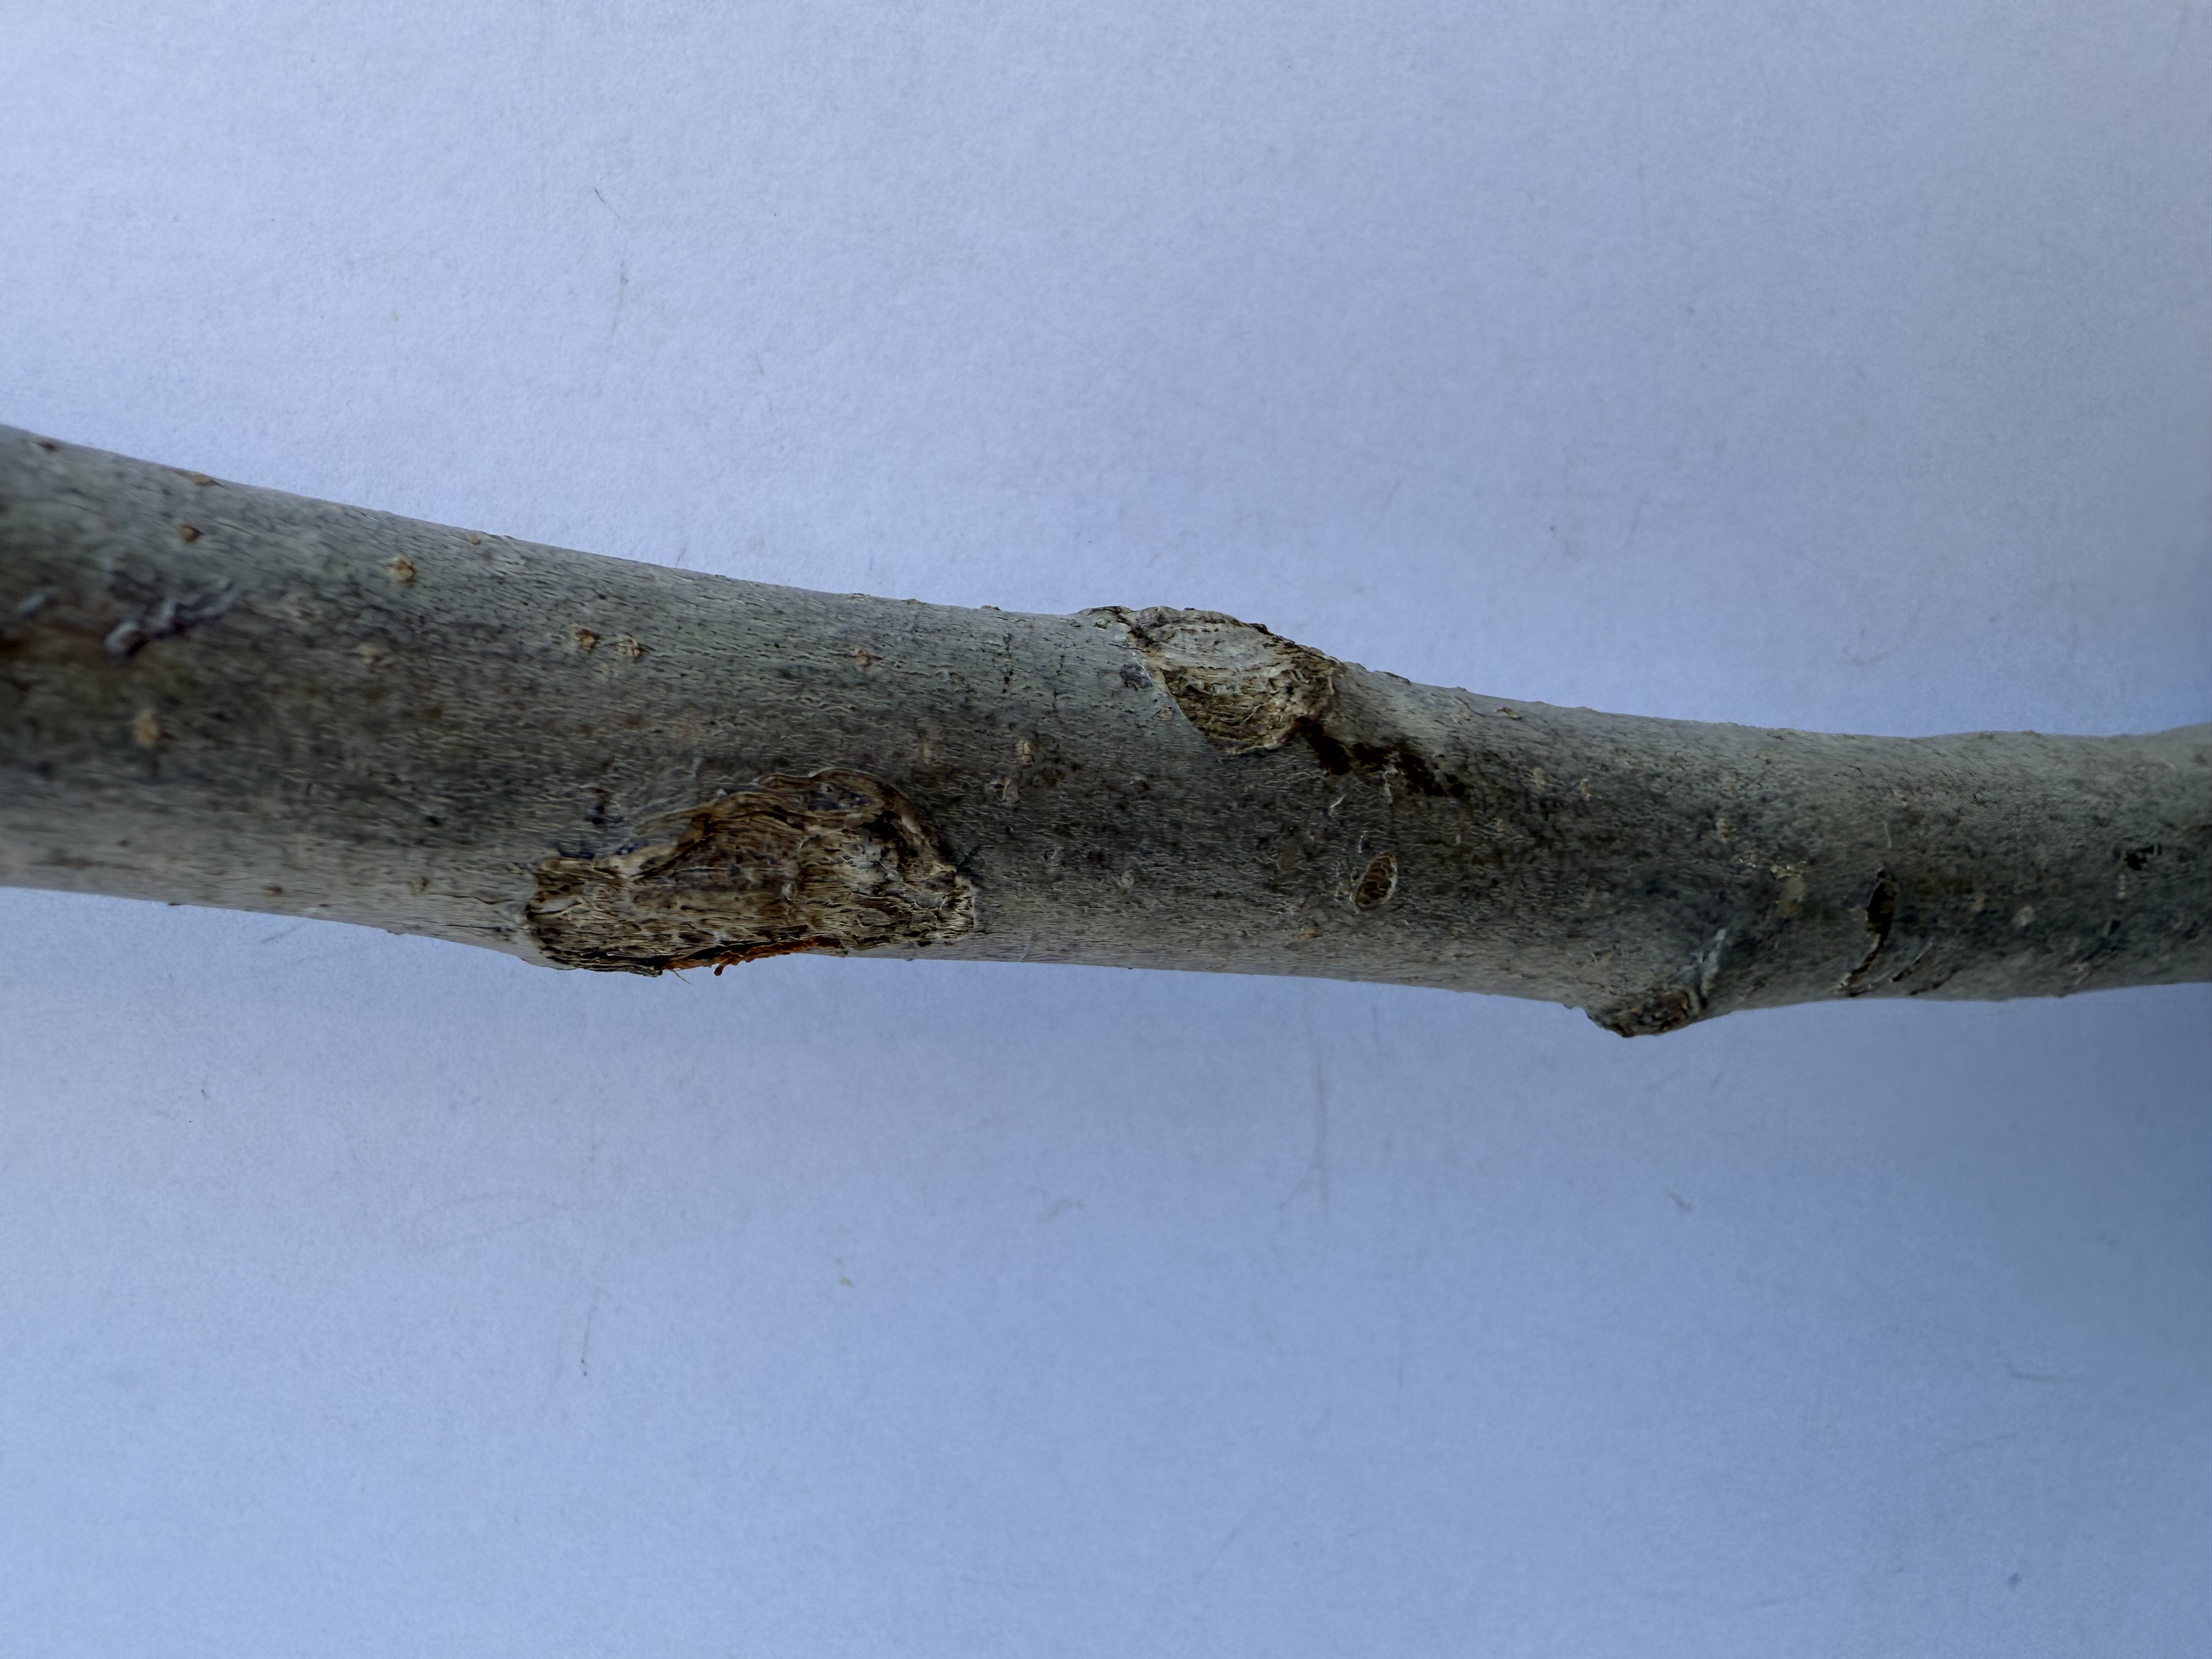
Variety: Starking Apple